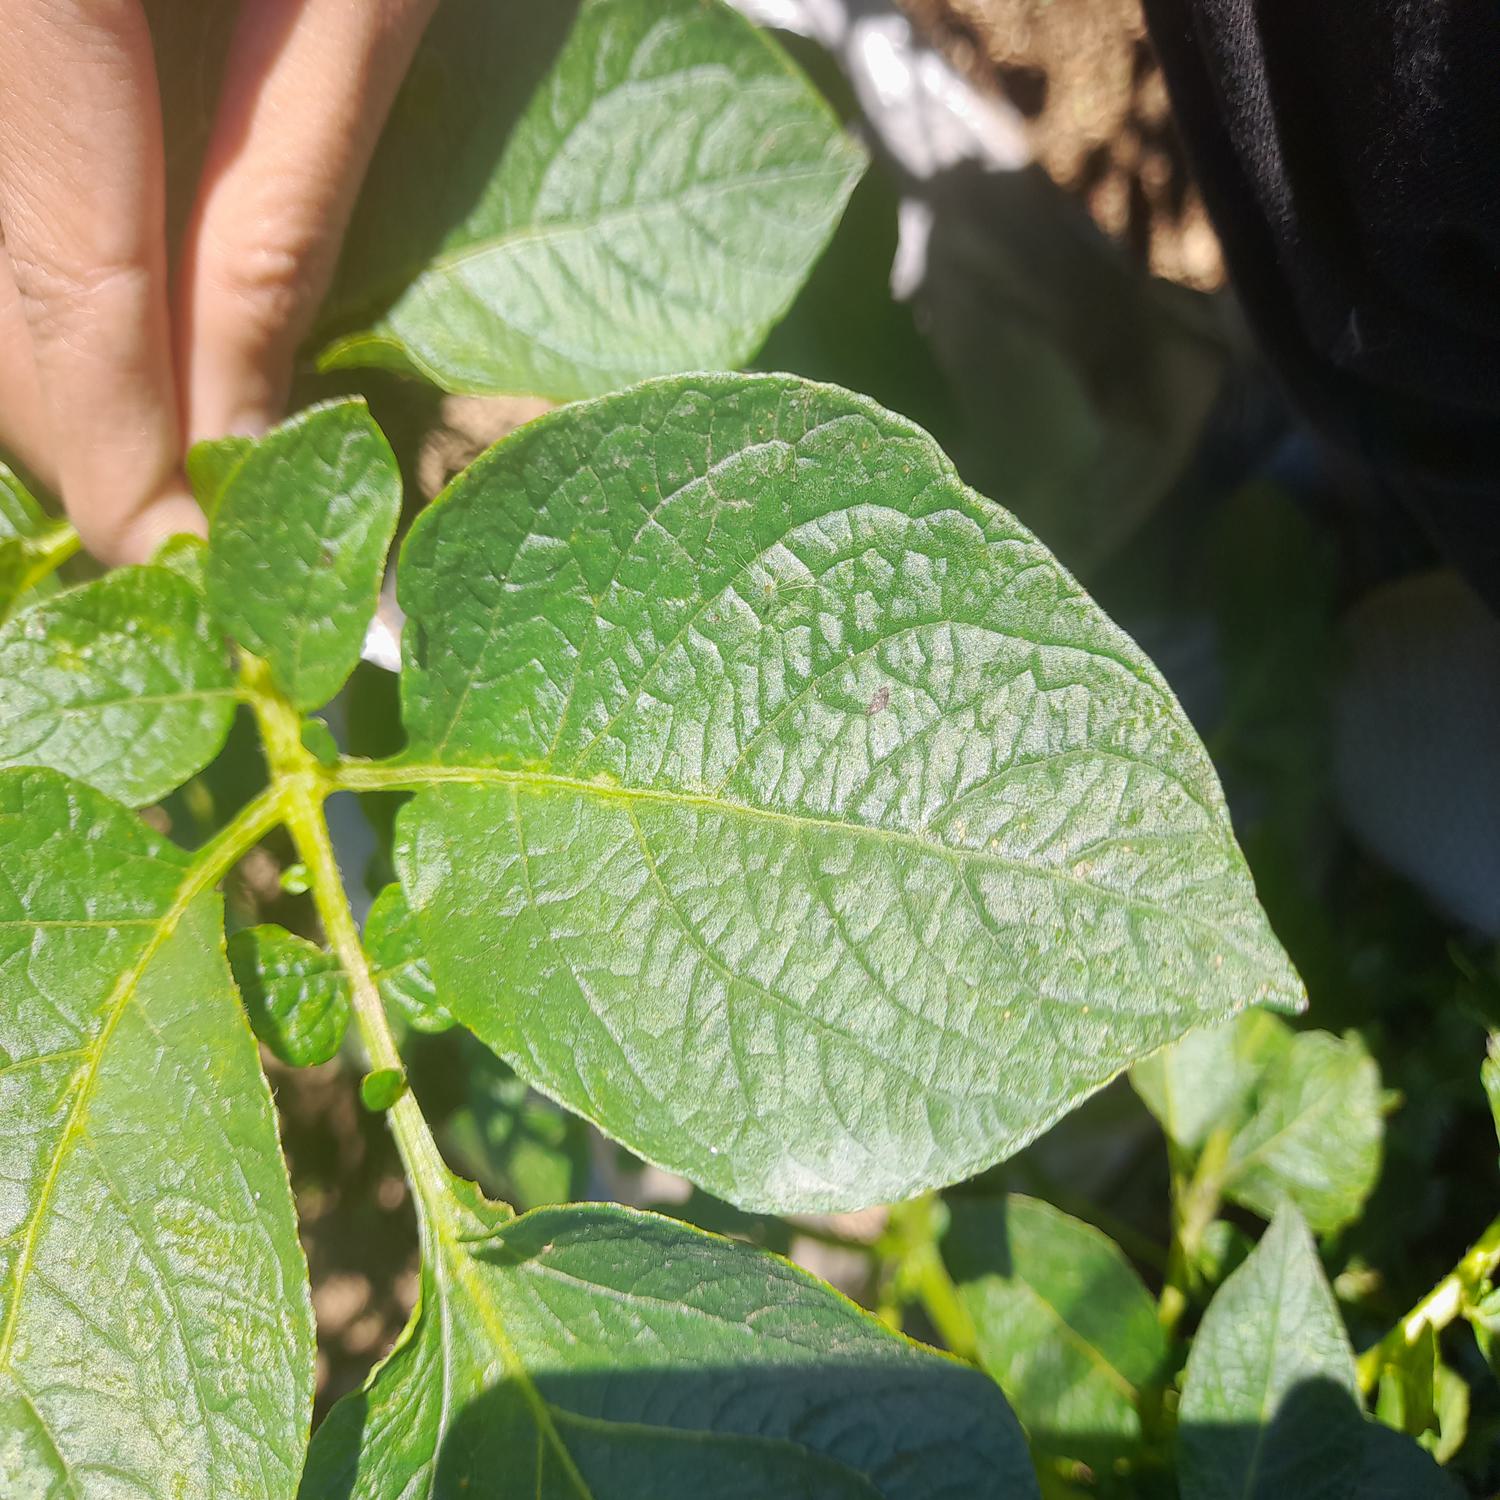
Etiqueta: Sana